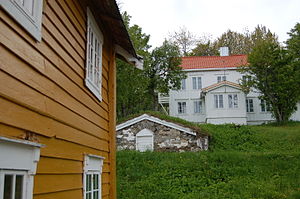
Hamnvik / Stedet
Hamnvik, set fra havnen
Hamnvik er en by og der er administrationscenter i Ibestad kommune i Troms og Finnmark fylke i Norge. Byen har 445 indbyggere pr. 1. januar 2012, og ligger på øen Rolla, som er en af de to øer kommunen består af; Den anden er Andørja, og Hamnvik ligger ved vestenden af Ibestadtunnelen der fører der til, med forbindelse videre fra Andørja til fastlandet via Mjøsundbroen.